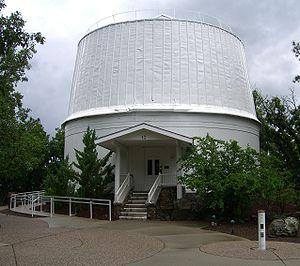
Flagstaff est une ville du nord de l’État de l'Arizona, aux États-Unis. La ville est située sur la bordure sud-ouest du plateau du Colorado et au sud des Pics San Francisco, la chaîne de montagnes la plus haute de l’État. Flagstaff est le siège du comté de Coconino et la ville centrale d'une aire urbaine de 122 000 habitants. La municipalité elle-même regroupait 65 870 habitants lors du recensement de 2010.
L'observatoire Lowell est un observatoire astronomique situé près de la ville de Flagstaff en Arizona. Il fut fondé en 1894 par l'astronome Percival Lowell.